Sub-Pyrenees

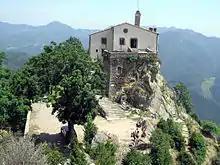
"Nostra Senyora de Bellmunt" chapel on the mountains close to Sant Pere de Torelló in the Sub-Pyrenees area

The Sub-Pyrenees consist of a series of parallel mountain ranges aligned in an east-west direction. Their shape is smooth and they are mostly covered with forest. They are cut transversally by the Ter River, between the Sant Amand (1,851 m) anticline and Bellmunt (1,515 m), the mountain massif rising over the Plain of Vic.